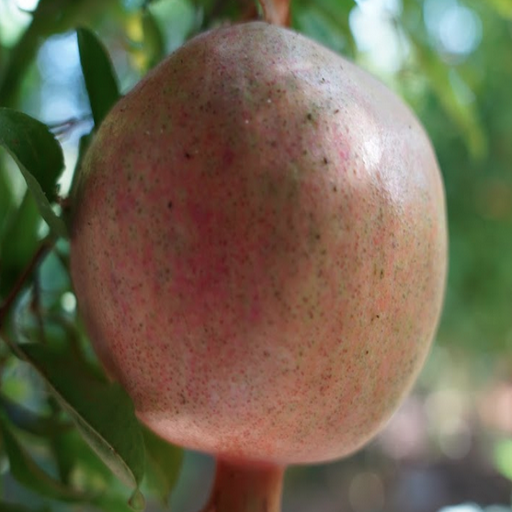
Label: Healthy